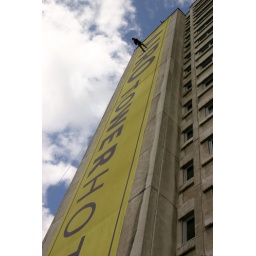
in Vienna, running down a 14 floor tall building.